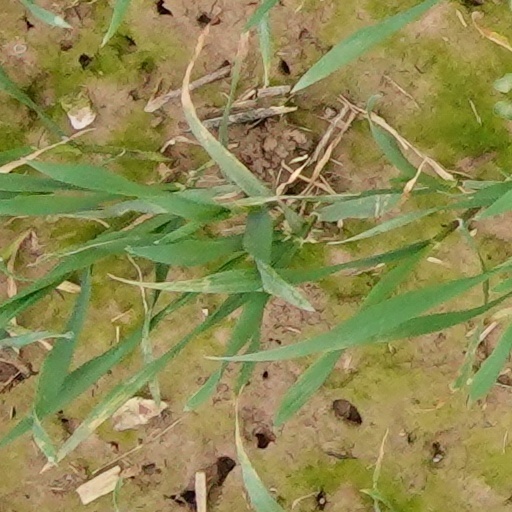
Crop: wheat